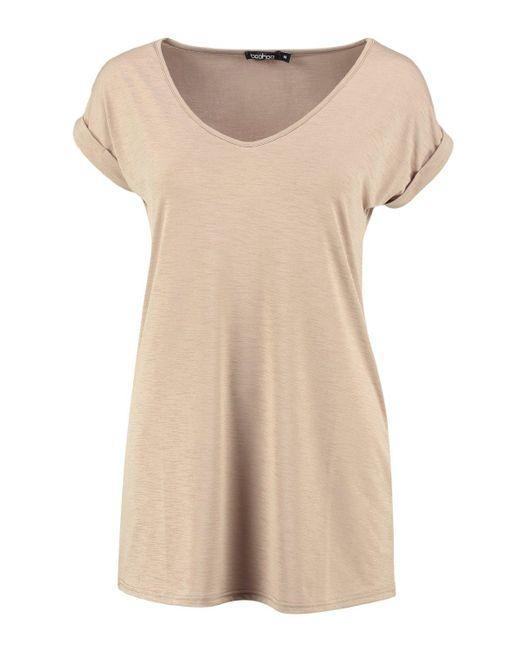
Nacktes goldenes Kurzarm-T-Shirt mit V-Ausschnitt für Damen